MIA Road station

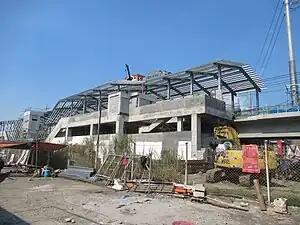
MIA Road station under construction in April 2023

The plan to build a station near NAIA Road was first introduced in the 1990s as part of the proposed LRT Line 6, which would run from Baclaran to either Zapote in Bacoor or Dasmariñas. It was known as International Terminal station and later NAIA Road station.